Allan Stig Rasmussen

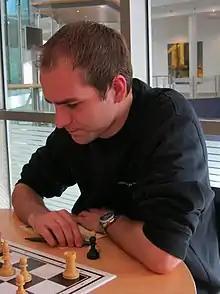
Allan Stig Rasmussen, 2011

Allan Stig Rasmussen (born 20 November 1983) is a Danish chess grandmaster. He is a four-time Danish Chess Champion.